Viktor Slesarev

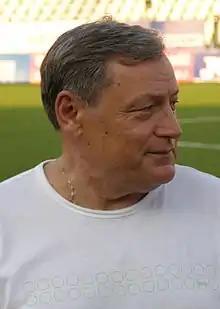
Slesarev in 2014

Viktor Yefimovich Slesarev (5 August 1949 – 14 July 2022) was a Russian football player and manager.